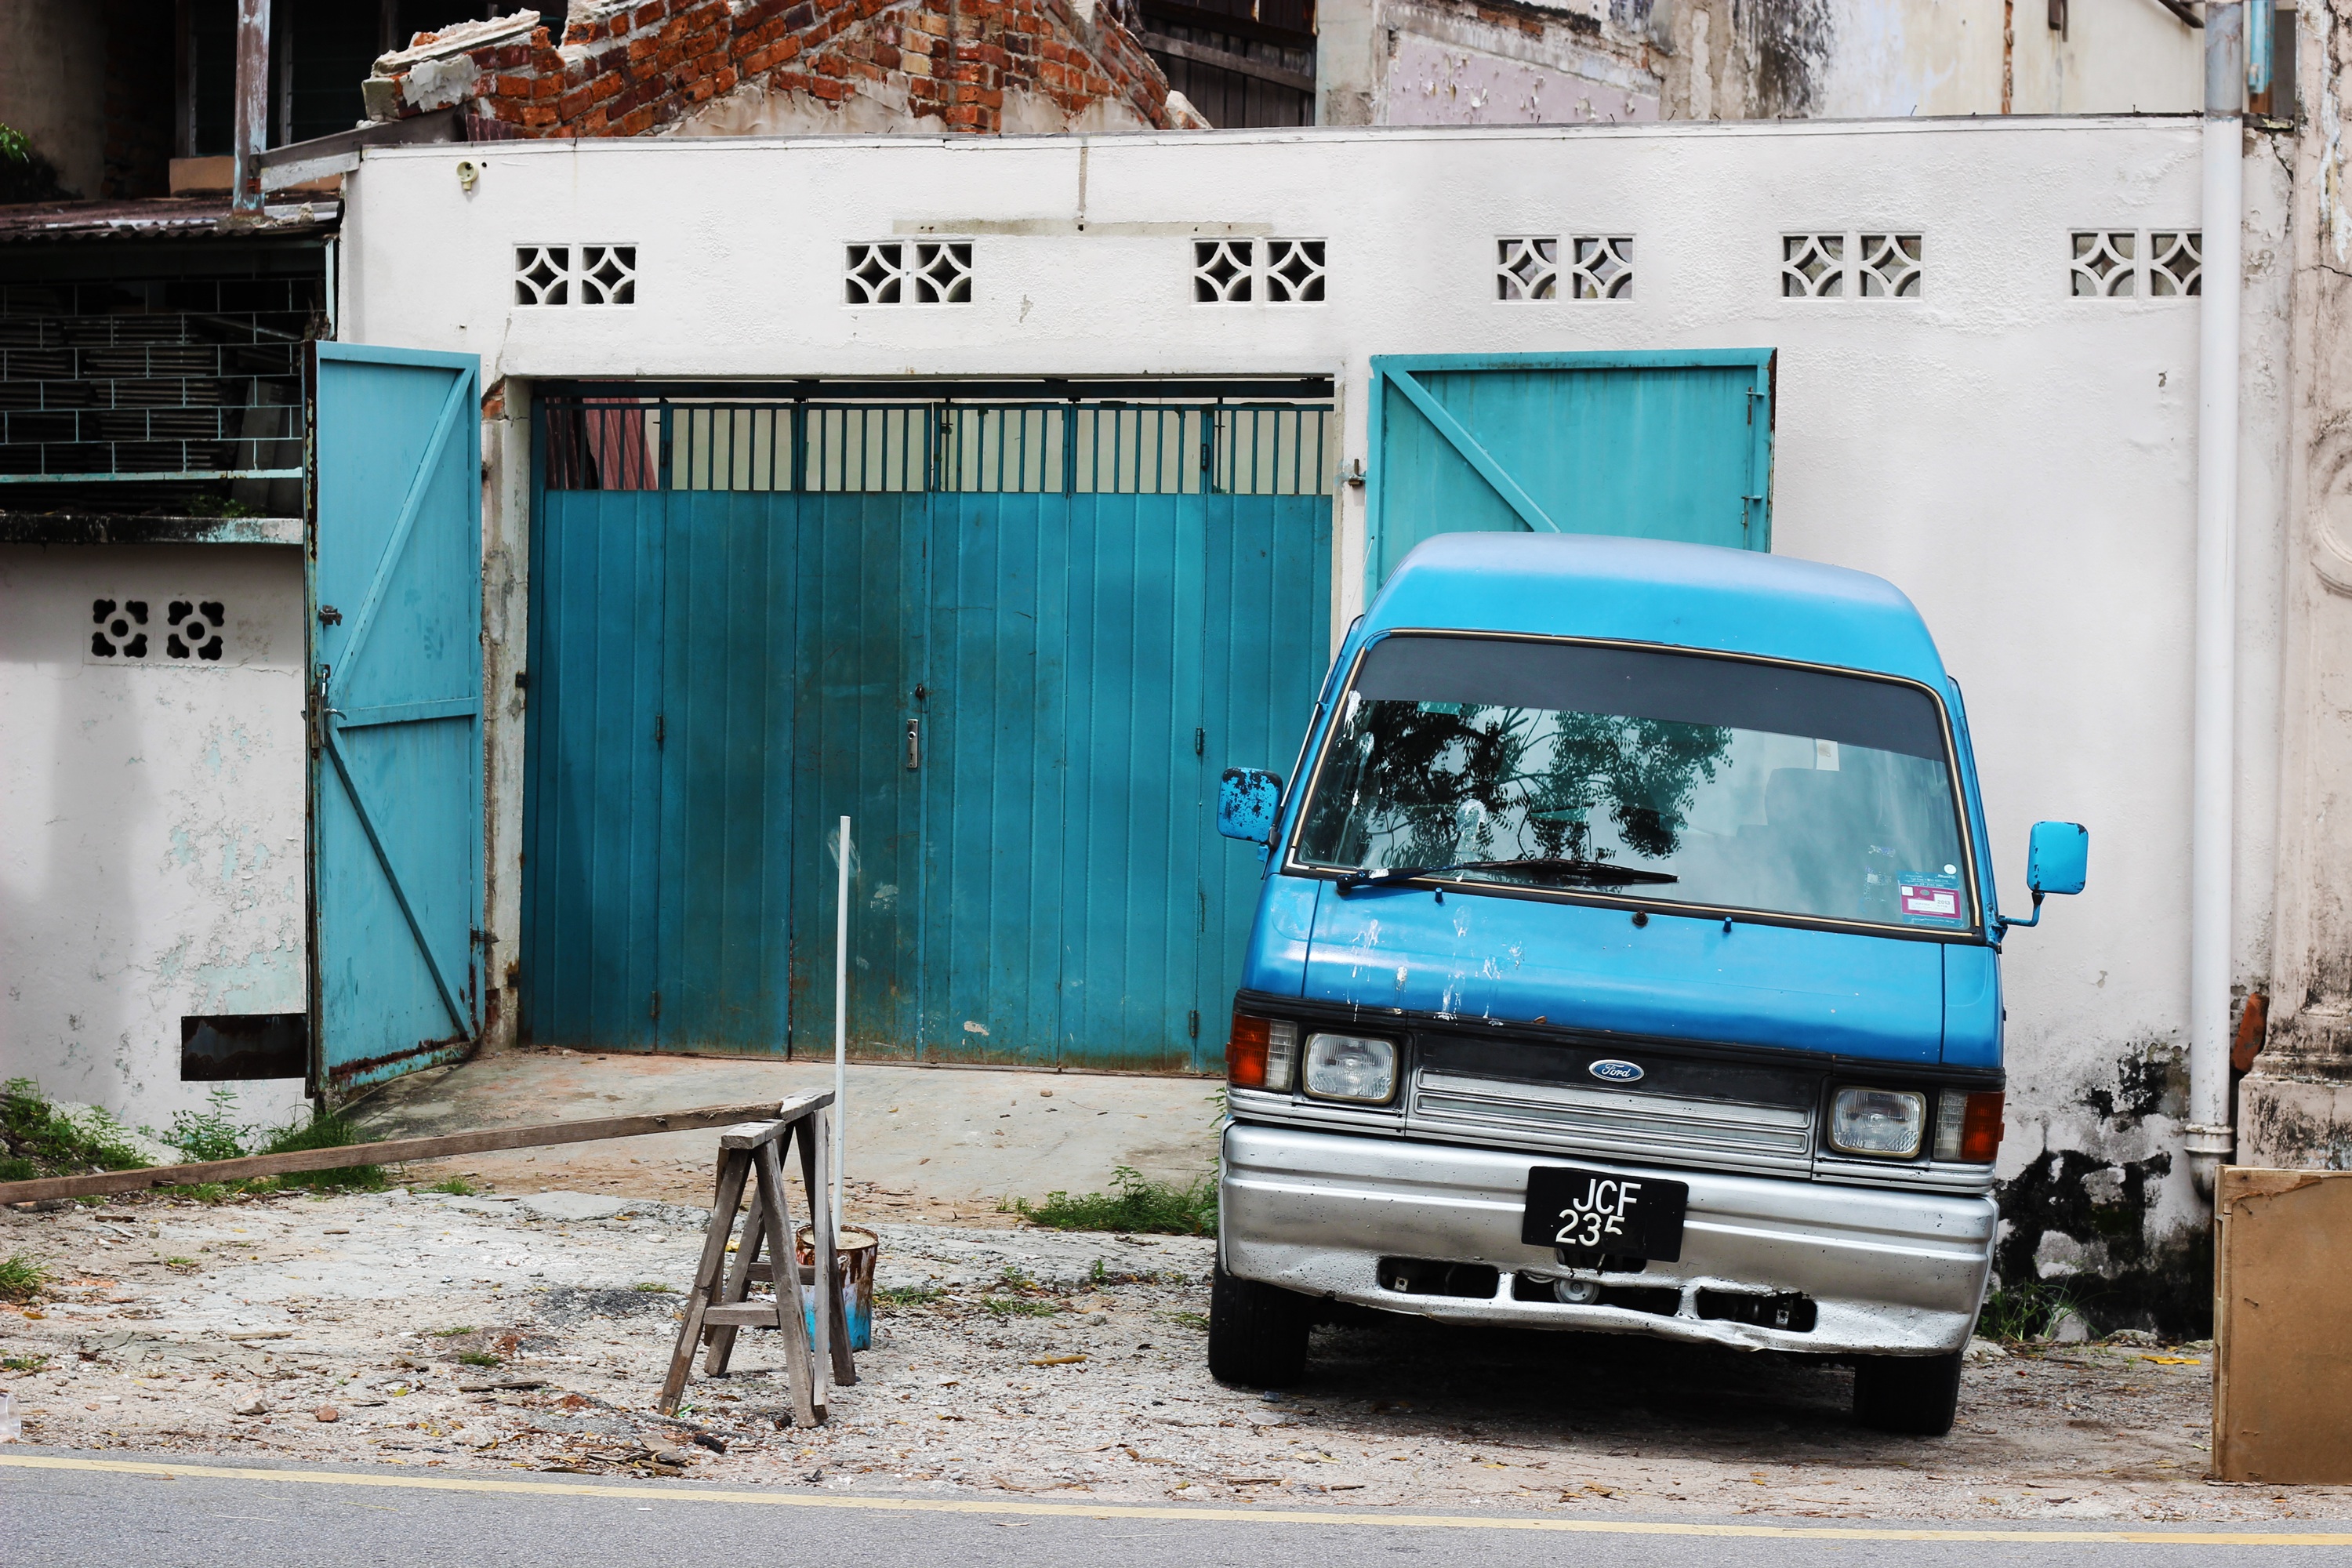
road, street, car, transport, truck, vehicle, graffiti, public transport, art, urban area